Macroraptorial sperm whale

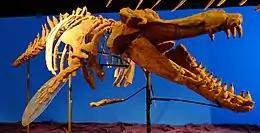
"Brygmophyseter" skeleton

The macroraptorial sperm whales are a paraphyletic fossil group of hyper-predatory stem sperm whales. All share large, functional, enamel-coated teeth on both the upper and lower jaws, which were used in capturing large prey. In contrast, the modern sperm whale ("Physeter macrocephalus") lacks enamel, teeth in the upper jaw, and the ability to use its teeth to catch prey. However, "Livyatan" belongs to a different lineage than the other macroraptorials, and the development of large size and the spermaceti organ, an organ that is characteristic of sperm whales, are thought to have evolved independently from the other macroraptorials. The large teeth either evolved once in the group with a basilosaurid-like common ancestor, or independently in "Livyatan". The large temporal fossa depressions on the skull of raptorials is probably descended from a common ancestor (plesiomorphy). The presence of enamel is thought to be an ancient and basal characteristic, as it is present on the teeth of fetal modern sperm whales. Macroraptorials appeared during an adaptive radiation event of baleen whales in the Miocene, an increase in whale populations and diversity, implying the macroraptorials evolved specifically to exploit baleen whales. A tooth found in Australia indicates macroraptorials still existed 5 mya in the Pliocene.